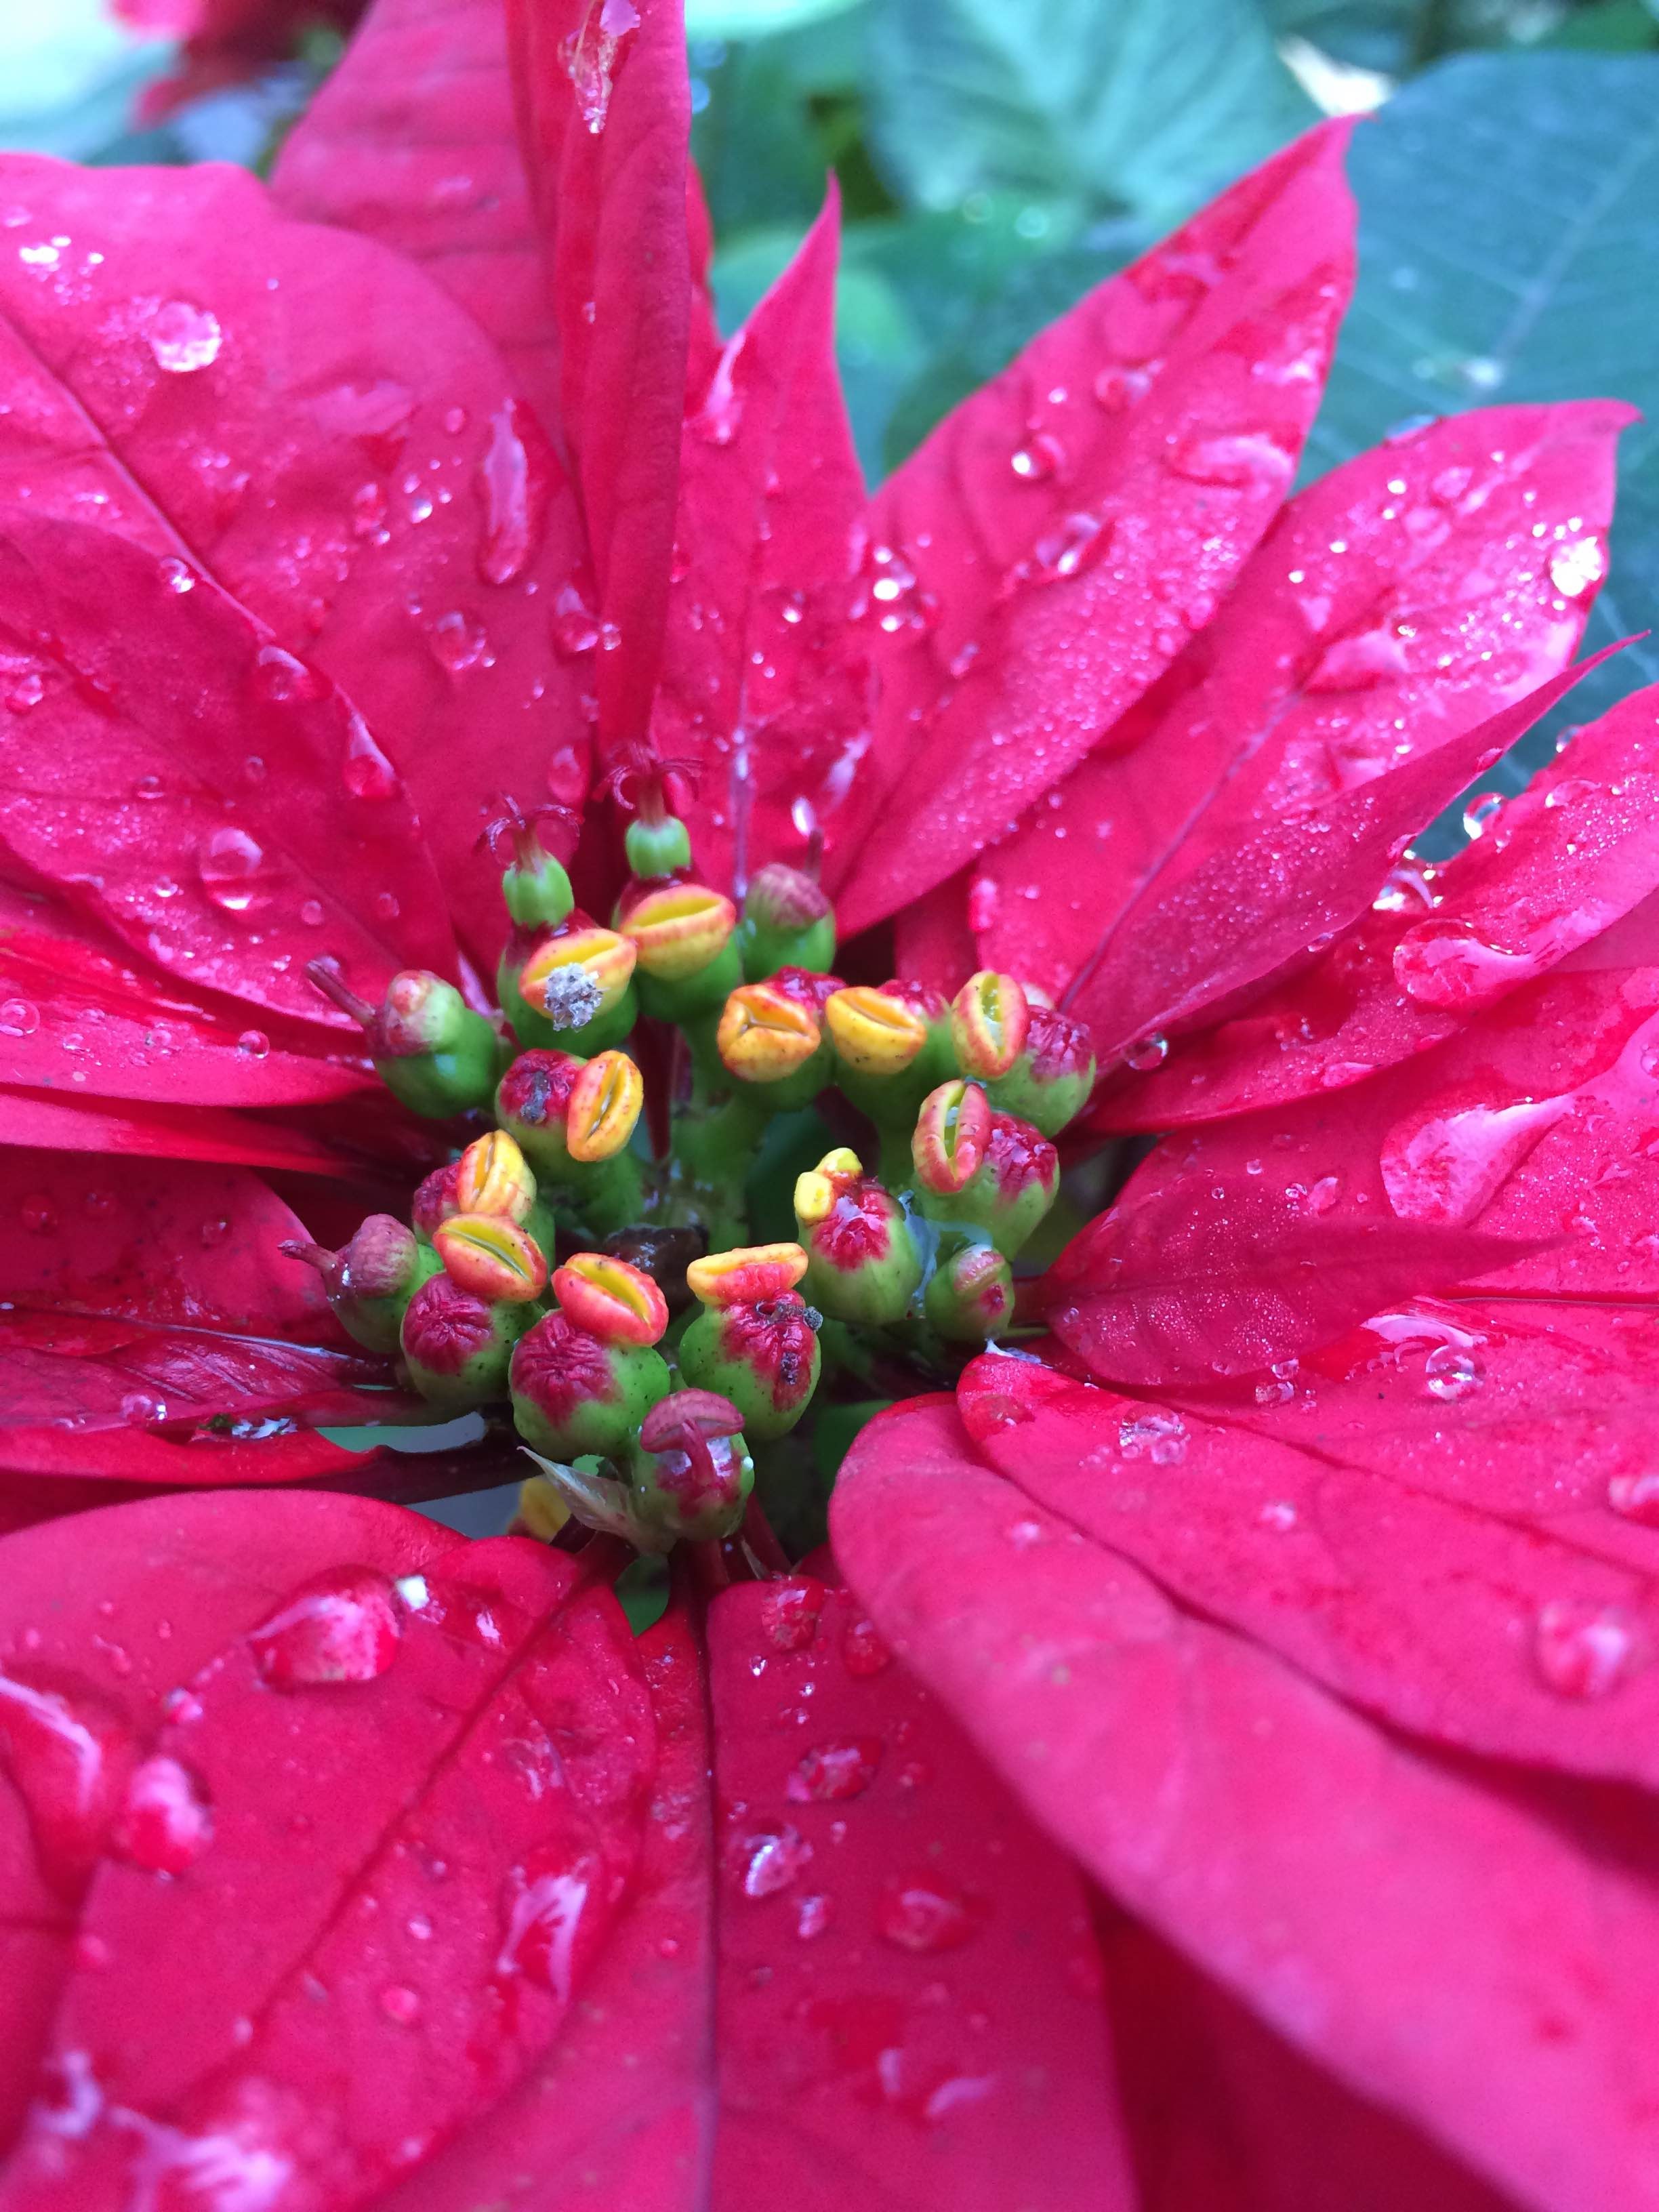
blossom, winter, dew, plant, leaf, flower, petal, celebration, red, holiday, pink, christmas, flora, season, close up, leaves, raindrops, december, xmas, traditional, merry, macro photography, flowering plant, annual plant, land plant